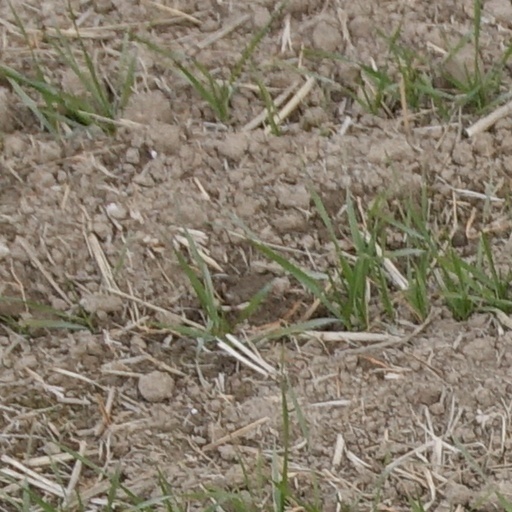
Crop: wheat